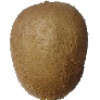
Label: kiwi